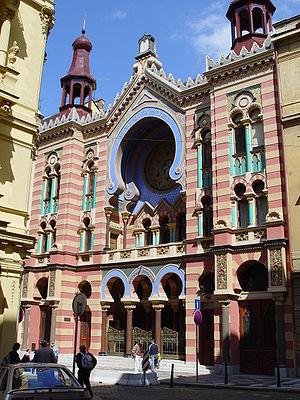
Une synagogue est un lieu de culte juif.
Voici la liste des synagogues, en Tchéquie.
La synagogue du Jubilé ou synagogue de Jérusalem est une synagogue située dans le quartier de Nové Město, à Prague. Synthèse de différents courants architecturaux, elle est également appelée synagogue de Jérusalem, du nom de la rue où elle est implantée. Construite à partir de 1905, c'est la plus récente synagogue de Prague.